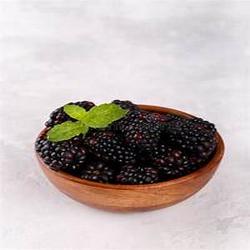
Label: Blackberry